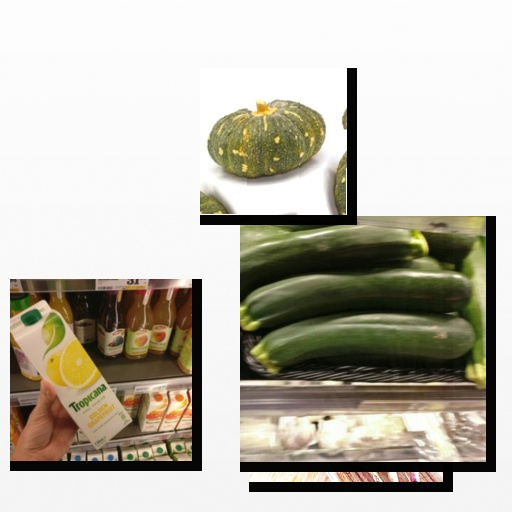
Food items: golden_grapefruit_juice, pumpkin, zucchini, spinach